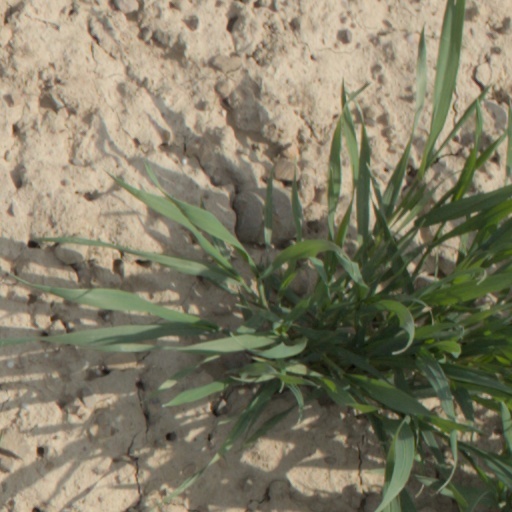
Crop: wheat